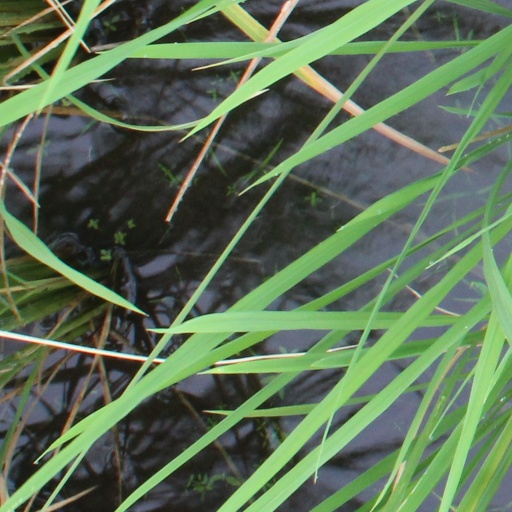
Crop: rice